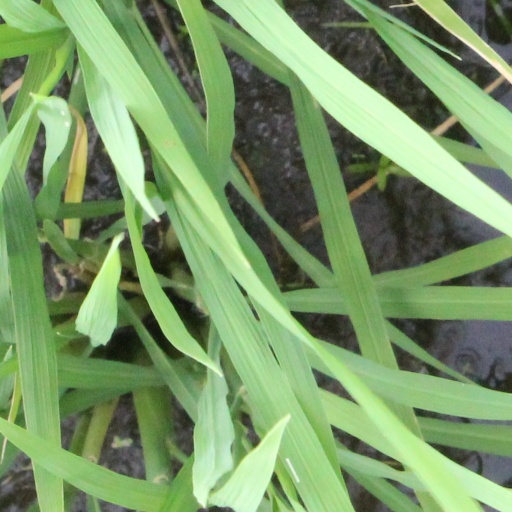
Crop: rice